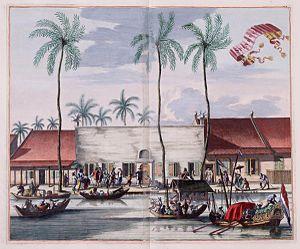
Kota Tua Jakarta, officiellement connue sous le simple nom de Kota Tua, est un quartier composé du centre-ville original de Jakarta, en Indonésie. Elle est également connue sous l'appellation Oud Batavia, Benedenstad, ou Kota-Lama. Elle s'étend sur 1,3 kilomètre carré dans l'actuelle partie nord-ouest de Jakarta. Le quartier chinois du centre-ville, Glodok, fait partie de Kota Tua.